Fabian Arndt

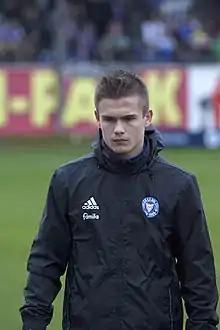
Arndt in 2015

Fabian Arndt (born 8 September 1995) is a German footballer who plays as a forward for Heider SV.